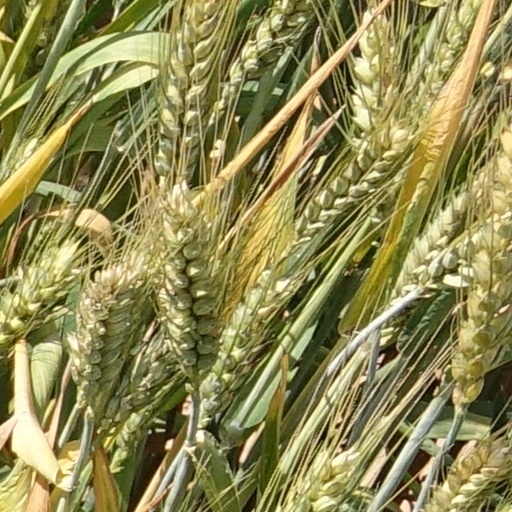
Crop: wheat